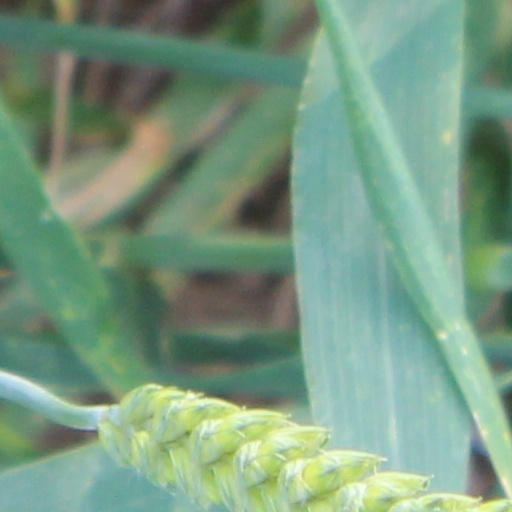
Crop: wheat